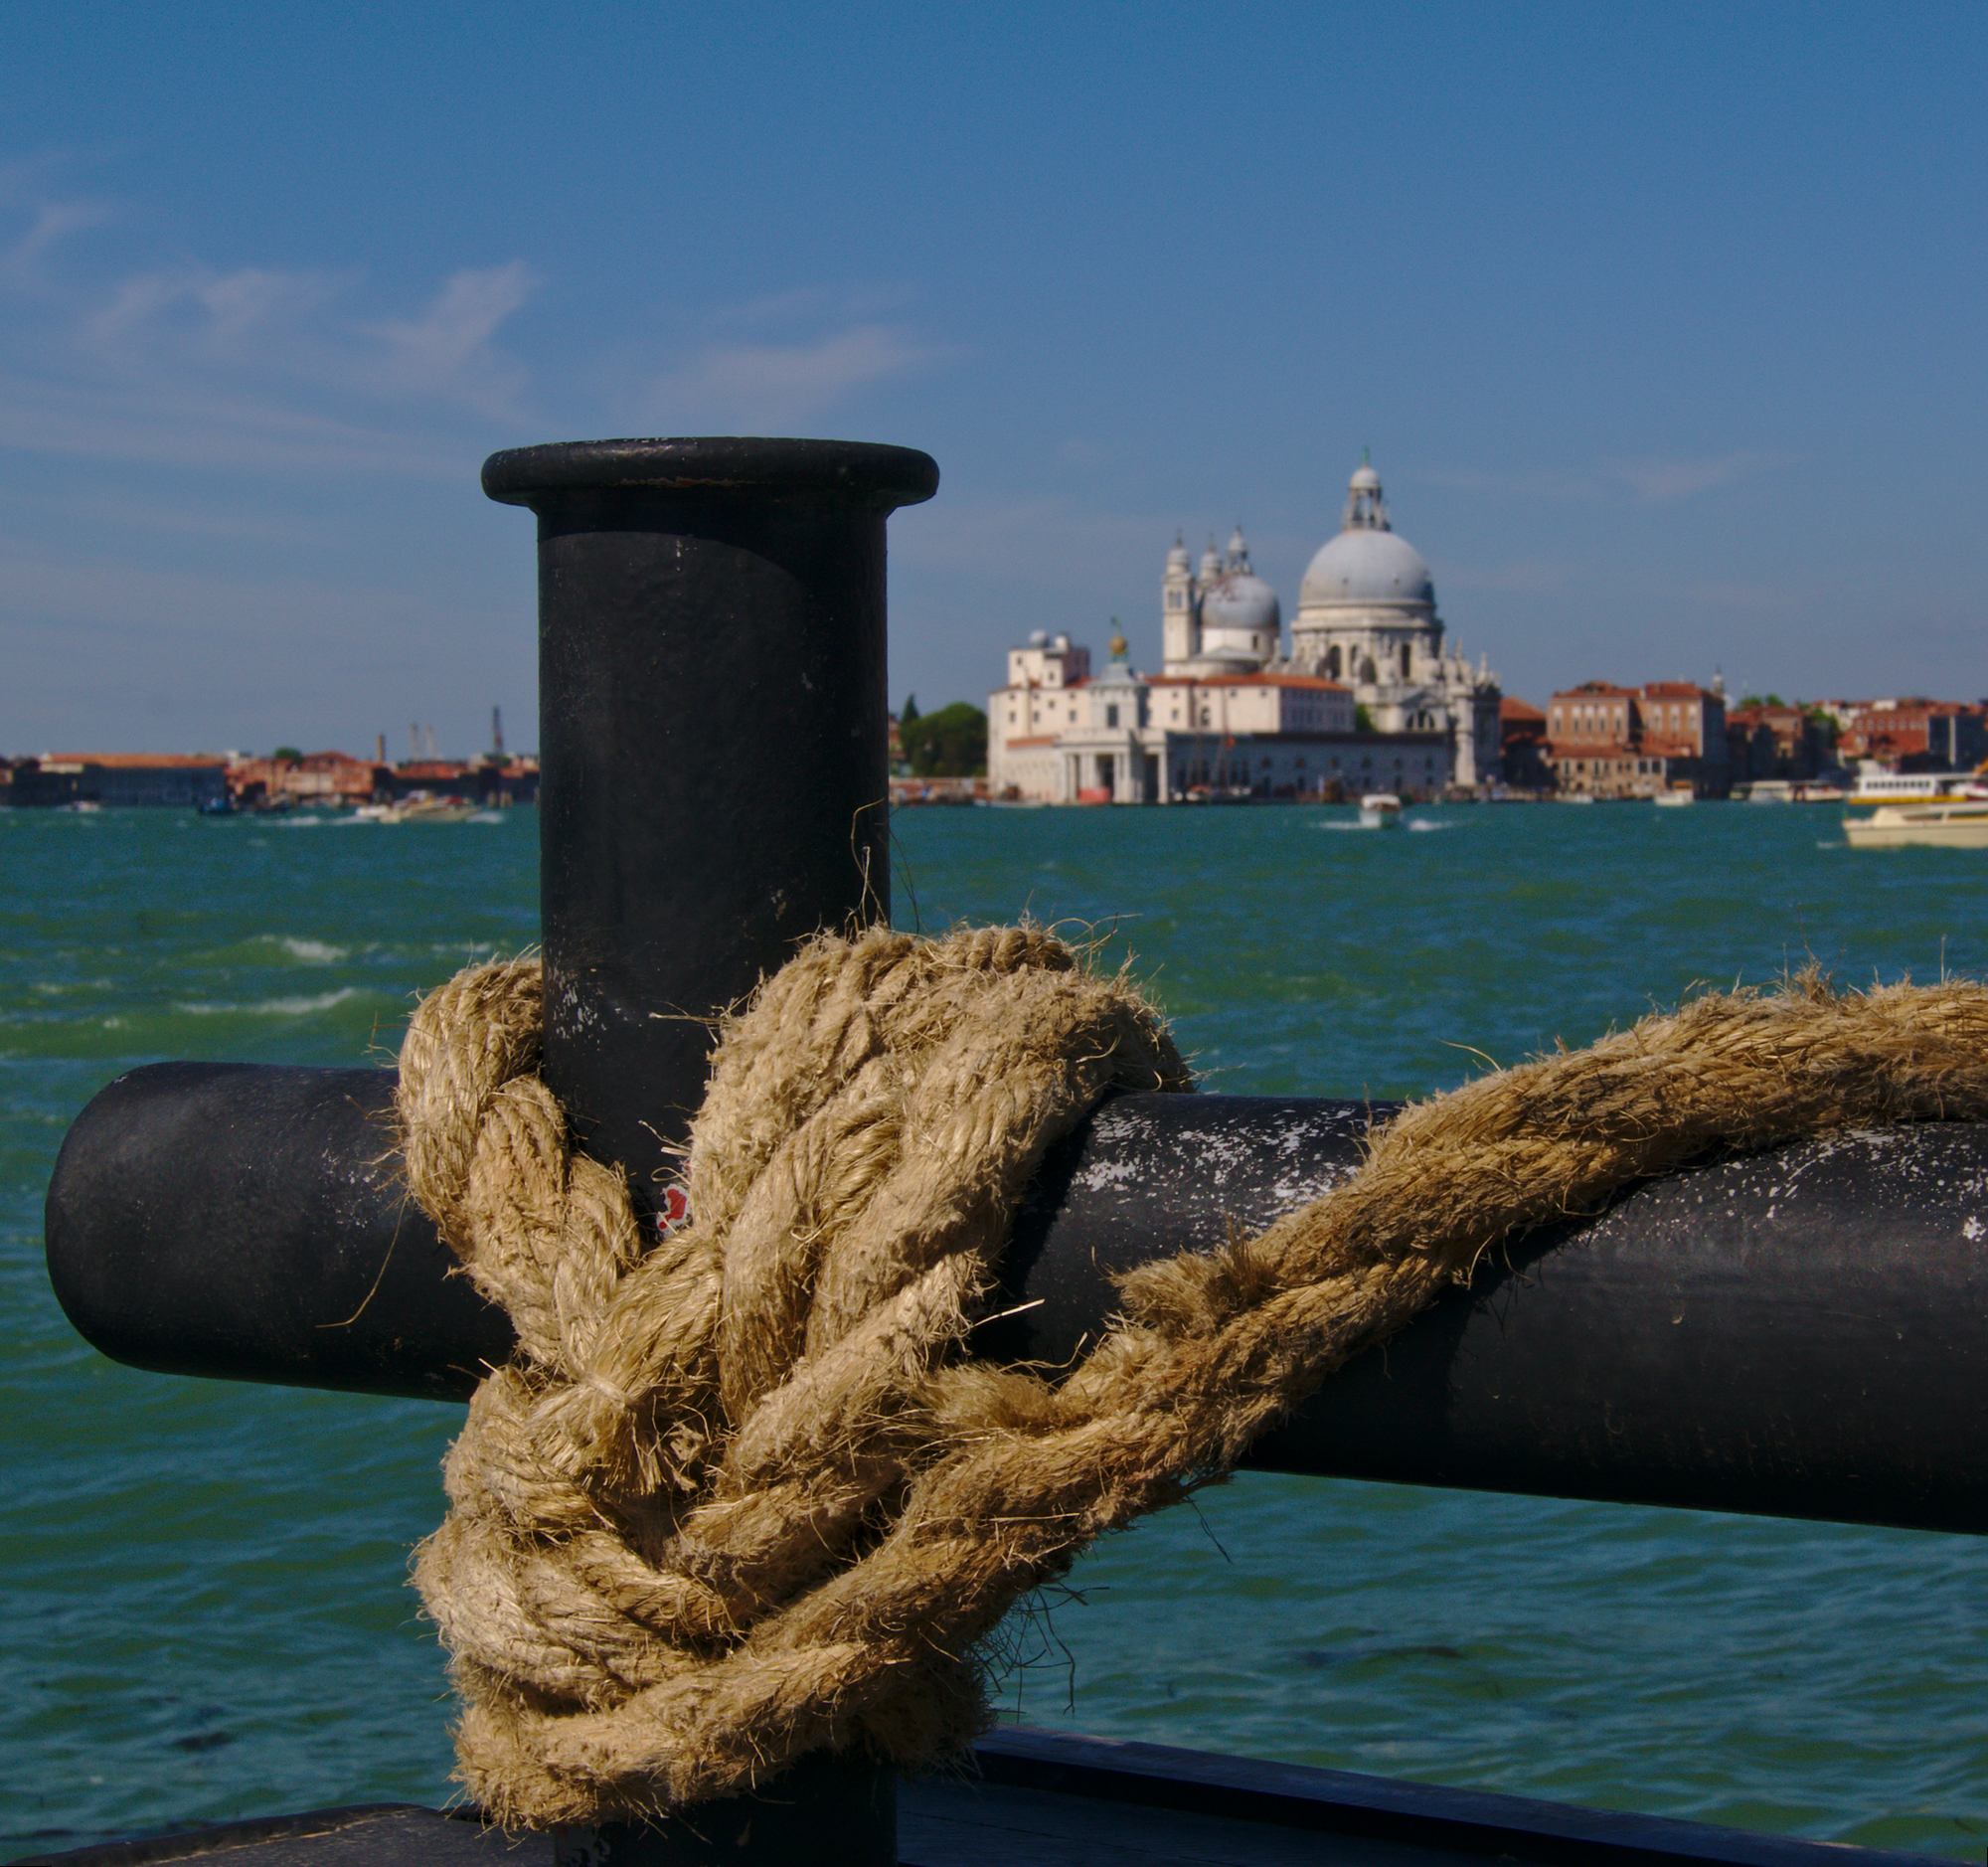
beach, sea, coast, water, sand, ocean, boat, shore, vacation, vehicle, tower, bay, venice, waterway, body of water, watercraft, knot, cape, sanmarco